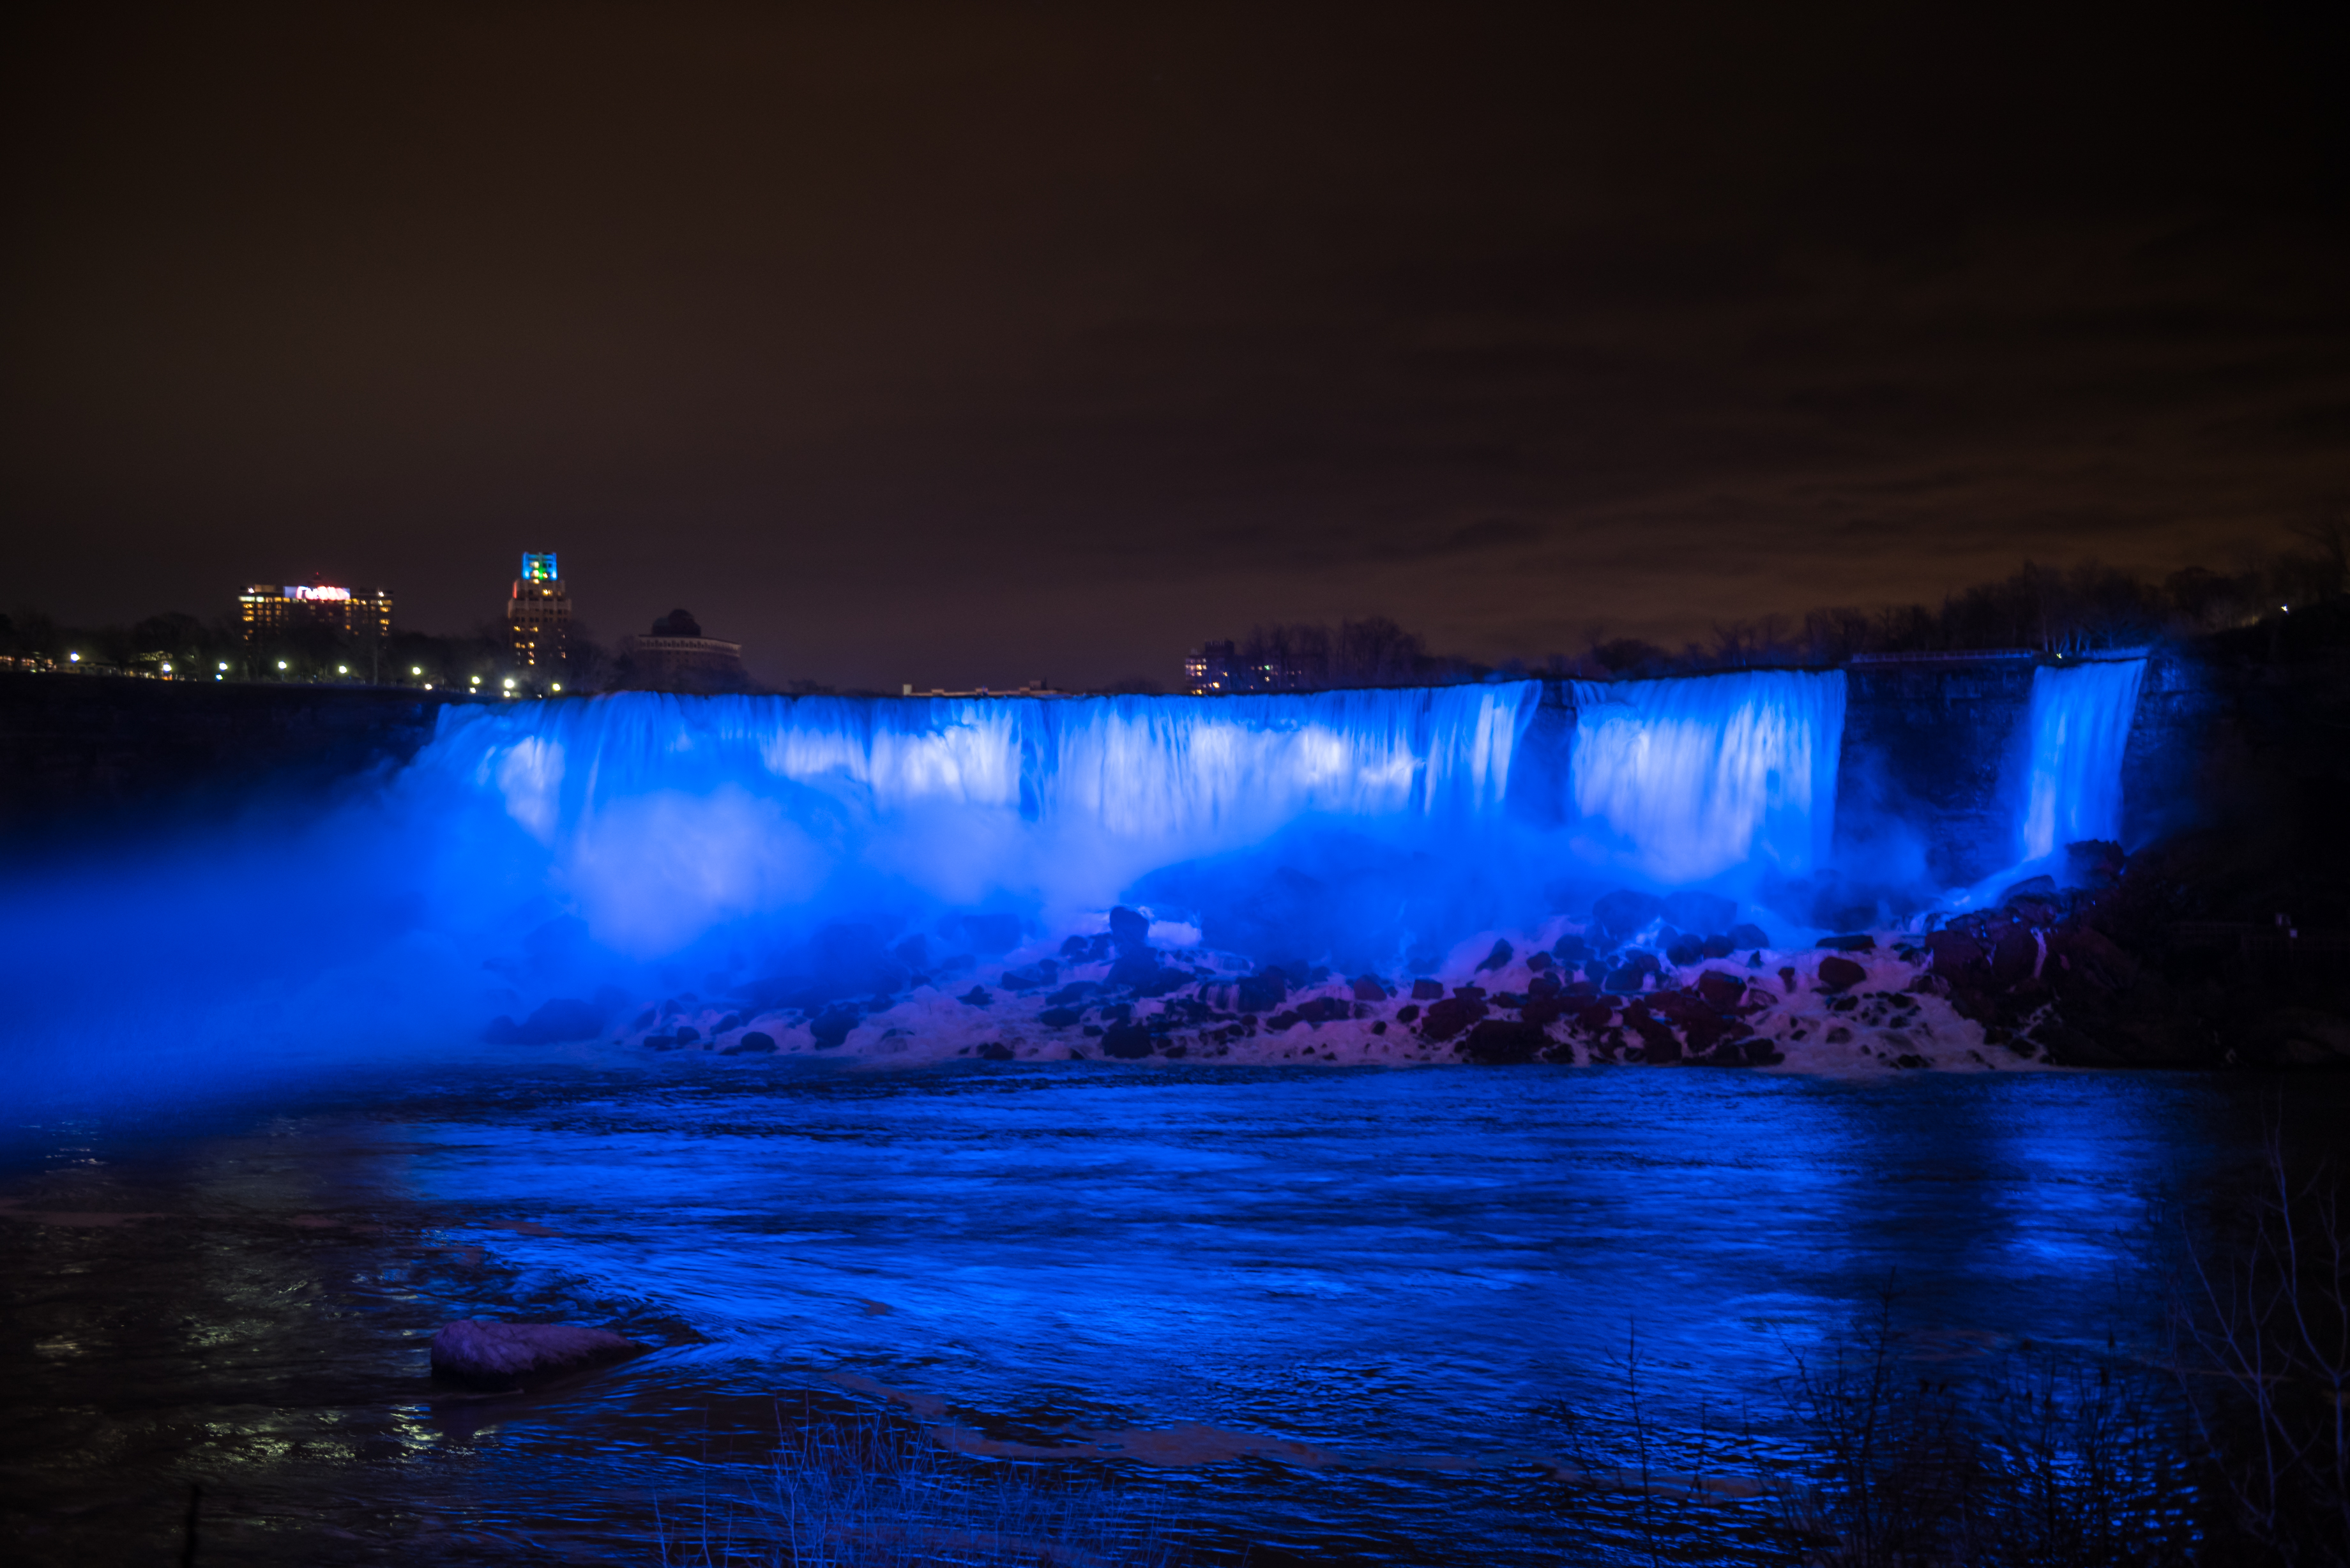
niagara, water, blue, nature, body of water, night, reflection, light, lighting, atmosphere, water resources, river, darkness, sea, sky, water feature, evening, landscape, midnight